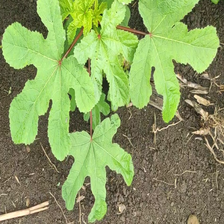
Weed species: Little_Mallow(Malva parviflora)